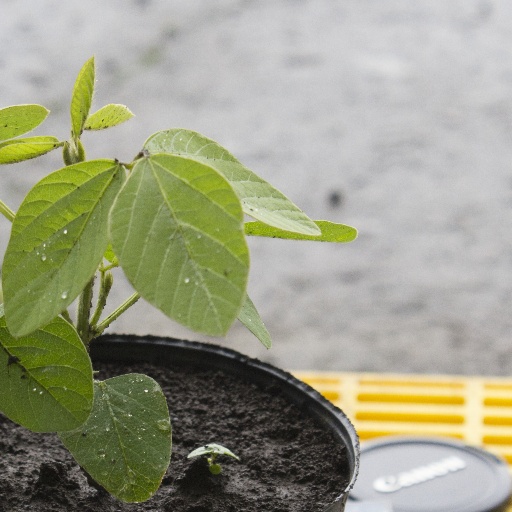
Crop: soybean